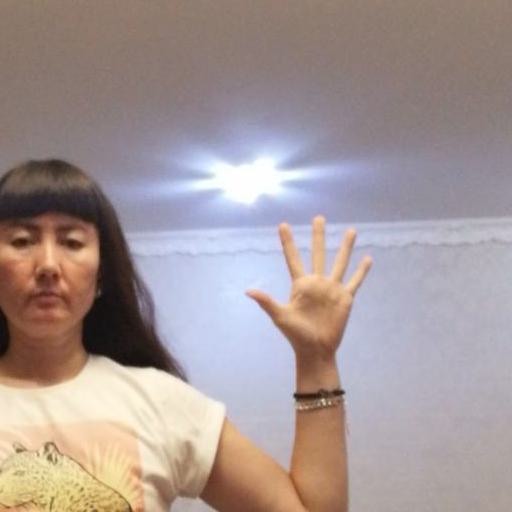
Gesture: palm